Jessie Creek Winery

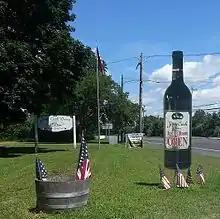
A grassy field along a road decorated with a black cardboard wine bottle and a handful of small flags, with a white wooden sign and flagpole in the background.

Since 2010, the winery has operated a 4-suite bed and breakfast in an 1846 farmhouse. Jessie Creek has a plenary winery license from the New Jersey Division of Alcoholic Beverage Control, which allows it to produce an unrestricted amount of wine, operate up to 15 off-premises sales rooms, and ship up to 12 cases per year to consumers in-state or out-of-state. The winery is a member of the Garden State Wine Growers Association and the Outer Coastal Plain Vineyard Association.